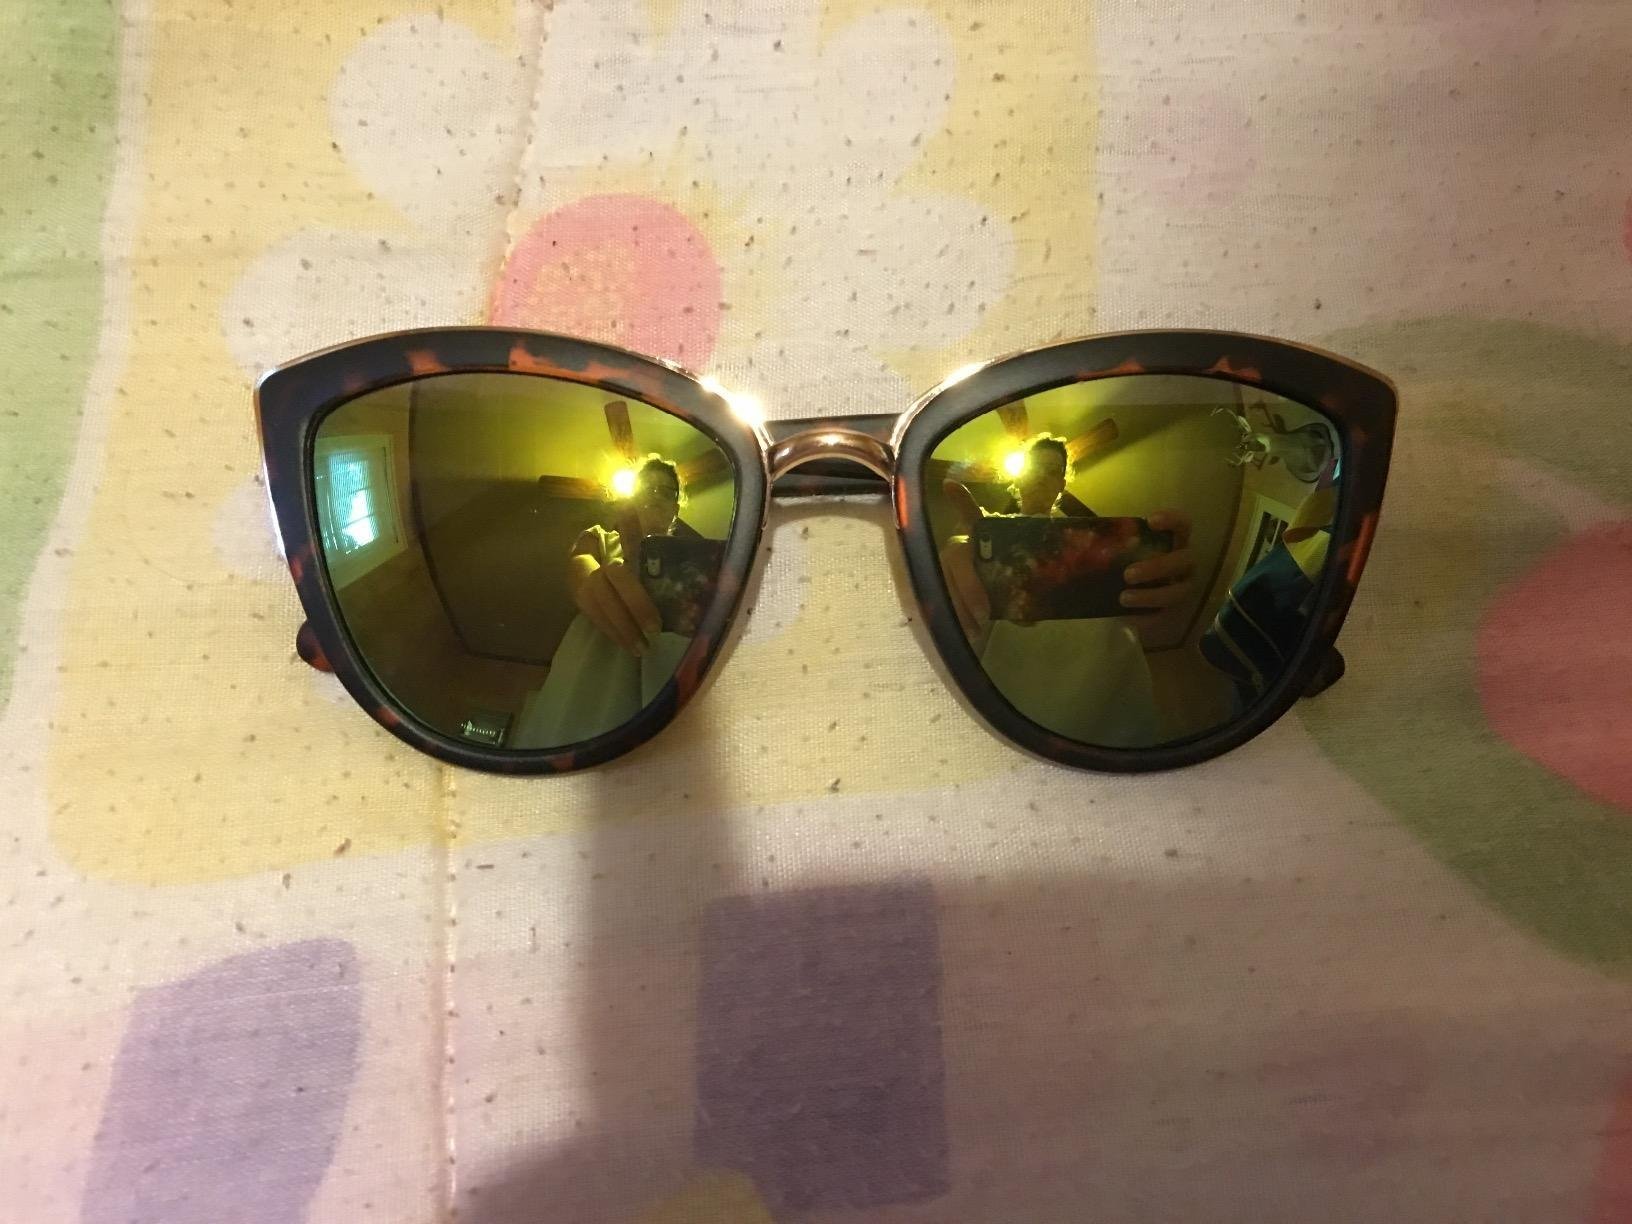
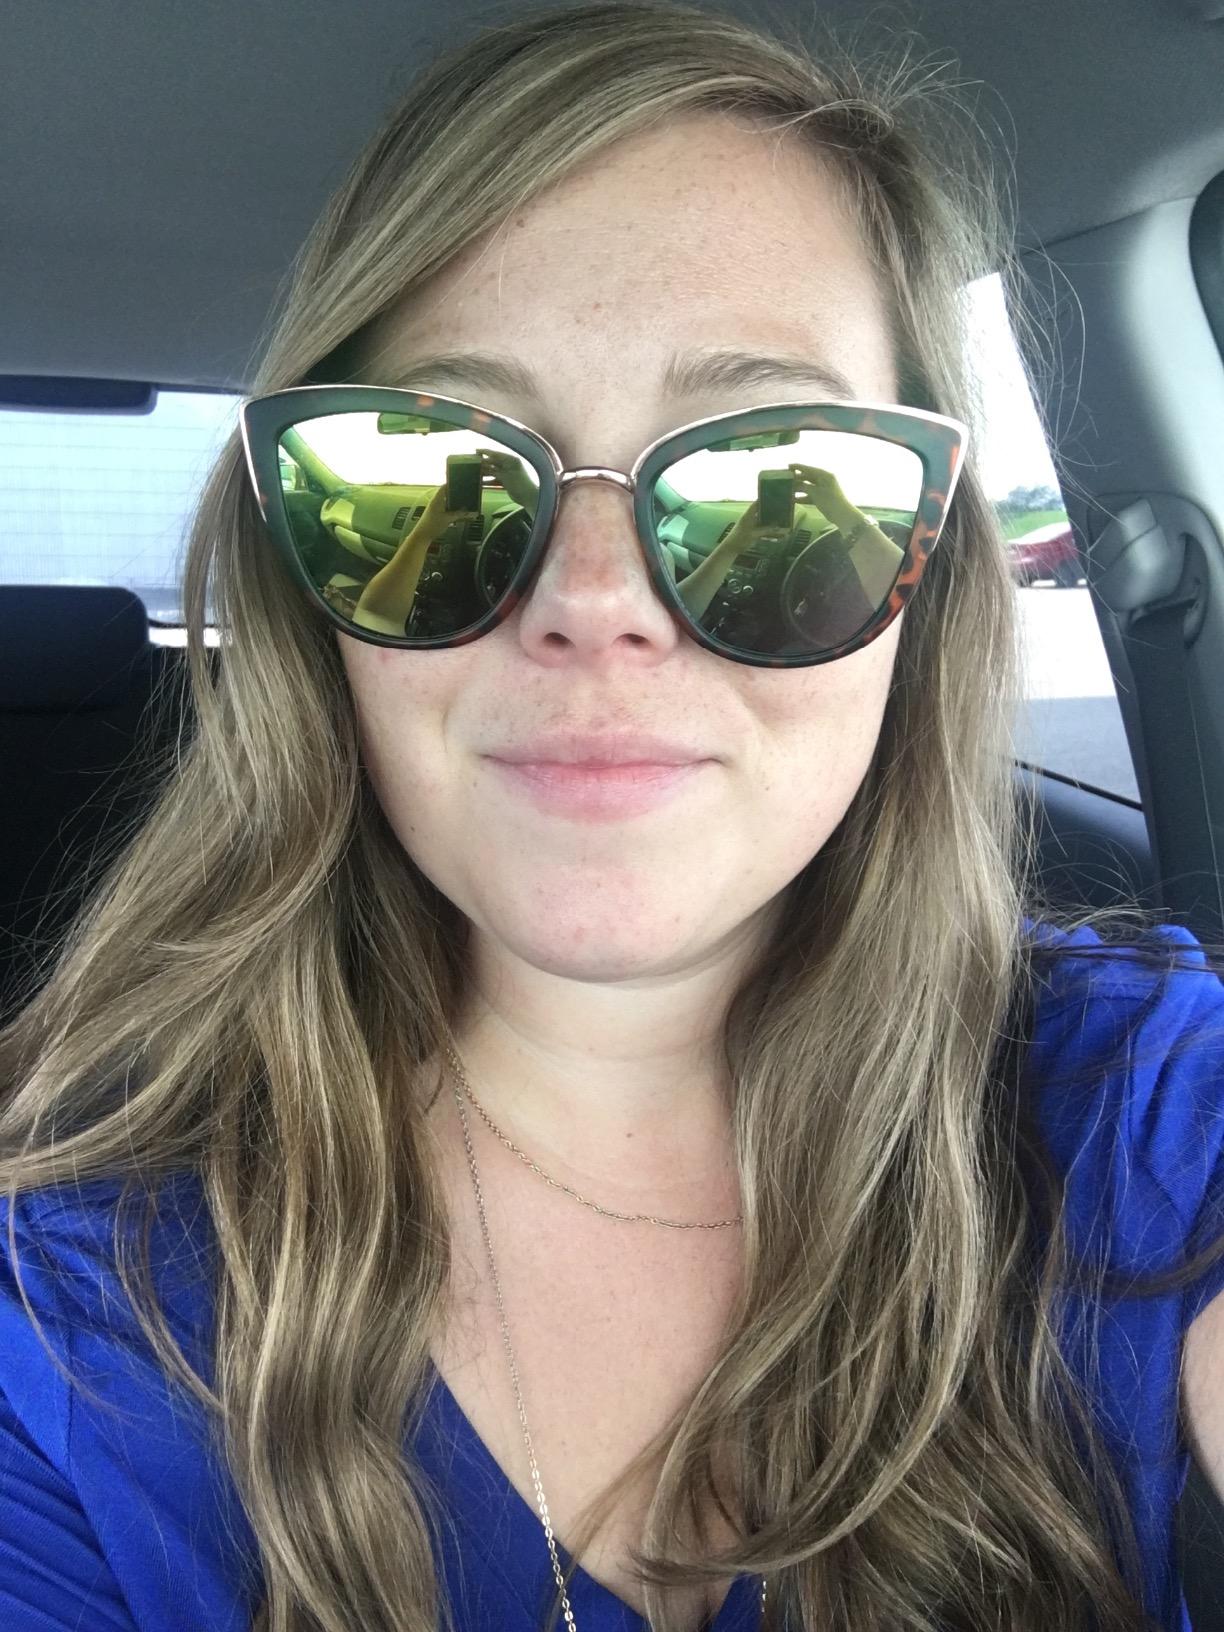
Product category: accessories_sunglasses
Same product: yes